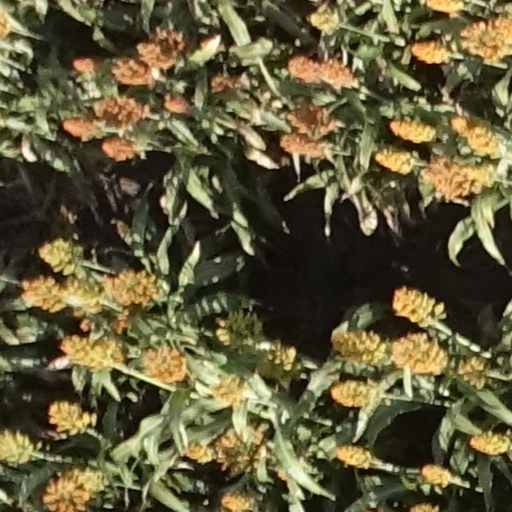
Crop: sorghum